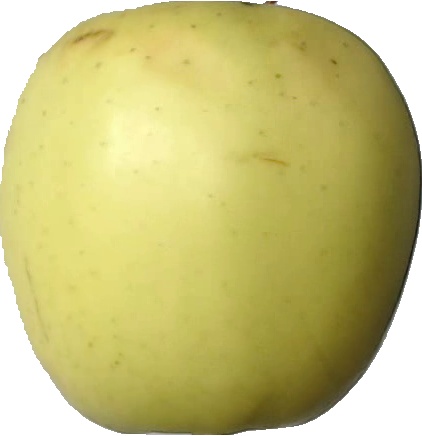
Label: apple_golden_2